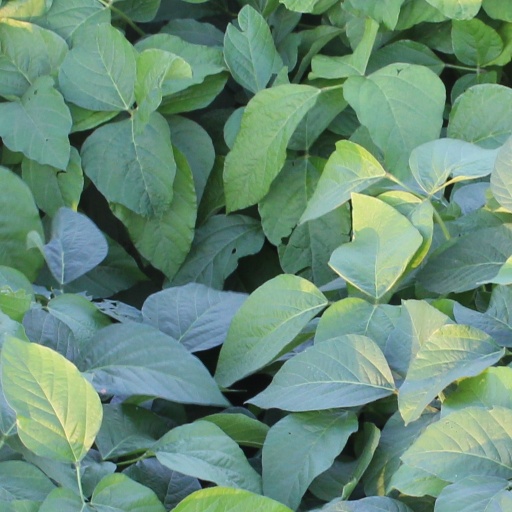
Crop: soybean